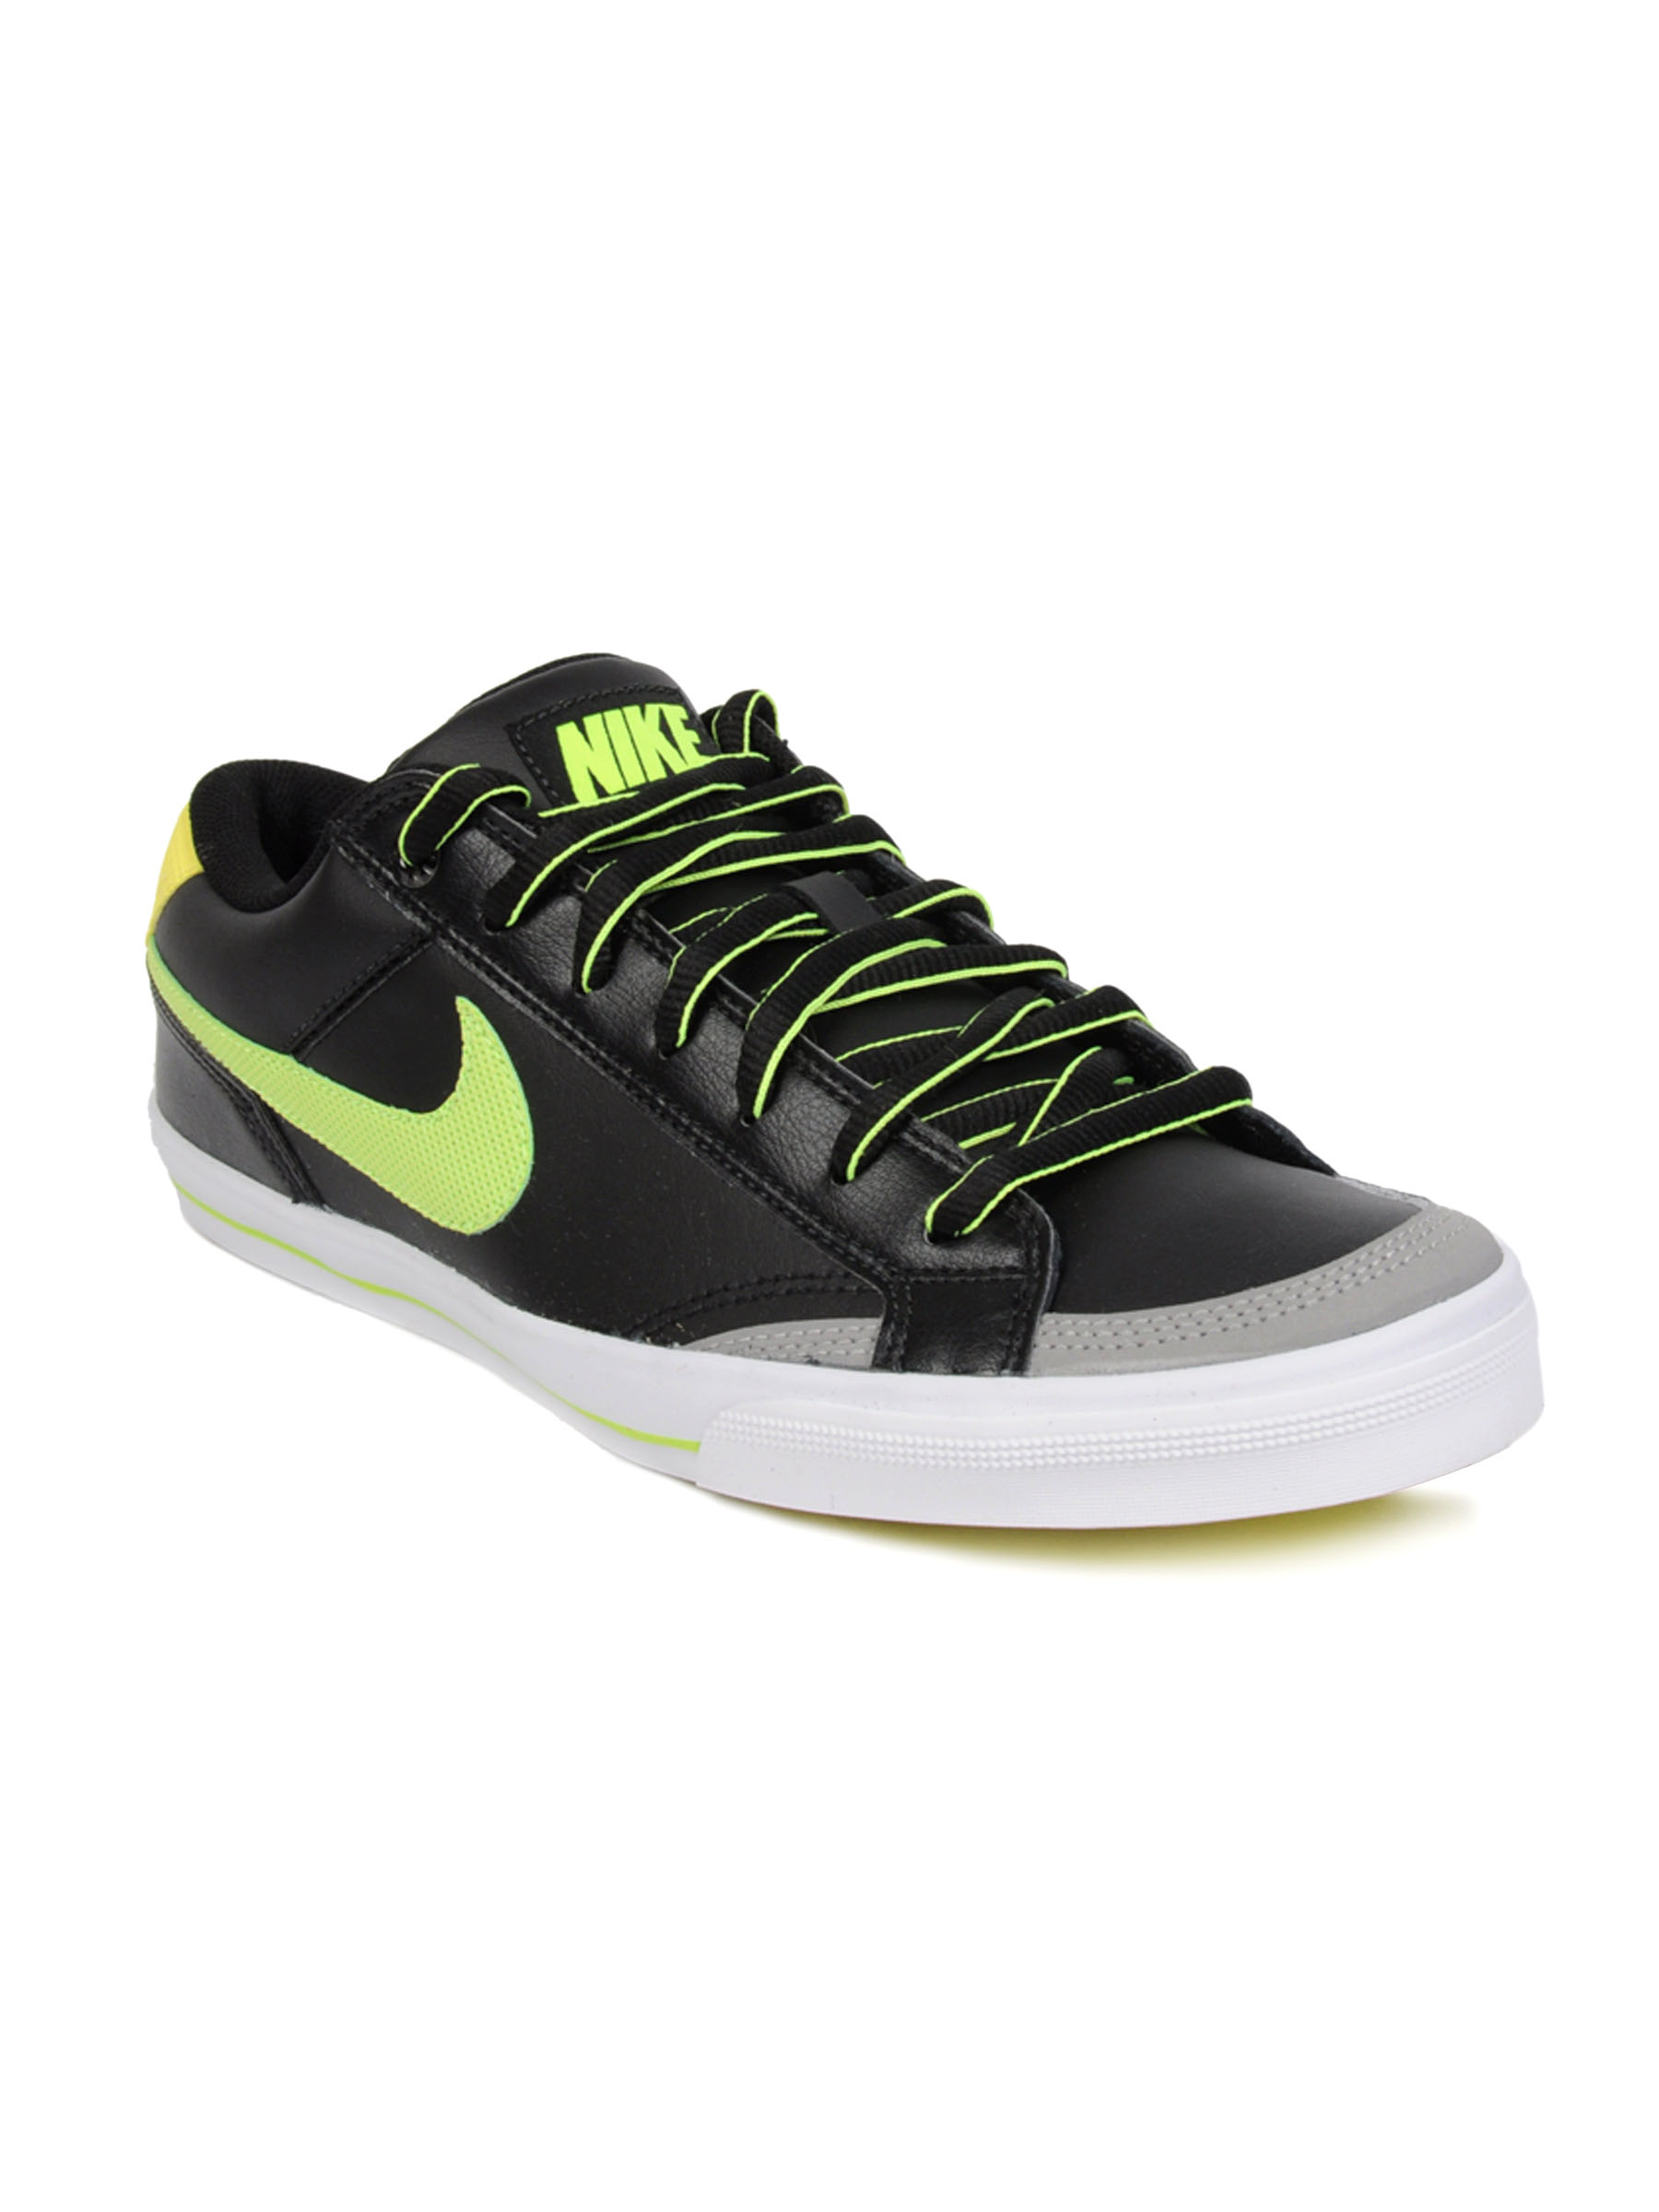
Nike Men Nike Capri II Black Casual Shoes
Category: Footwear / Shoes / Casual Shoes
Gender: Men
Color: Black
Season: Fall 2011
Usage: Casual